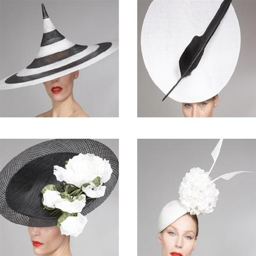
b i 'm partial to the hat at upper left ; reminds me of one